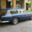
Label: automobile